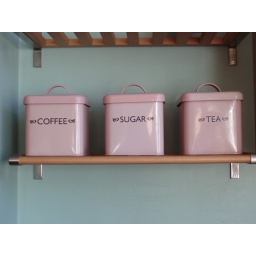
I think I'd have everything in my house pink if I could!